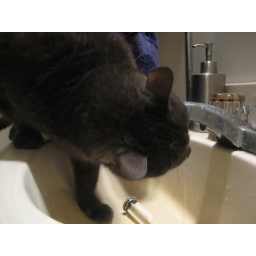
water in a bowl just isn't good enough